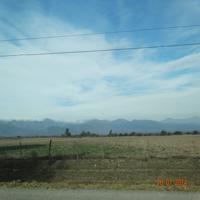
Weather: sun or clear